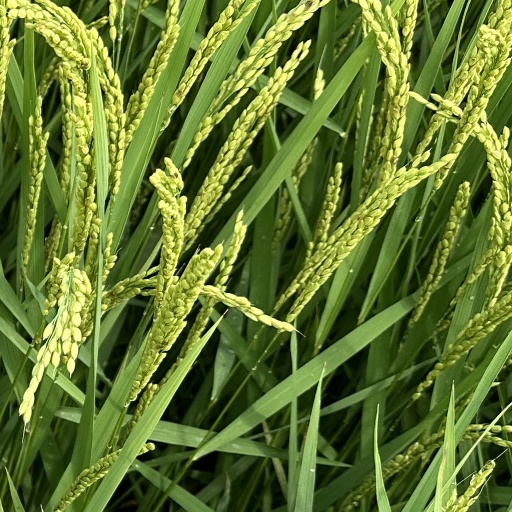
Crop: rice